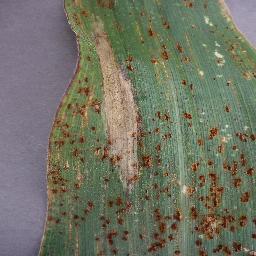
Label: Corn___Northern_Leaf_Blight